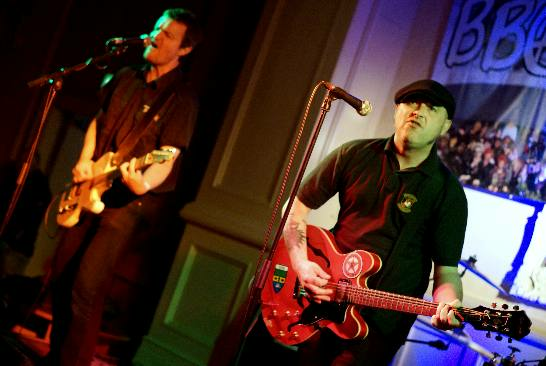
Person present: Yes